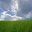
Label: plain